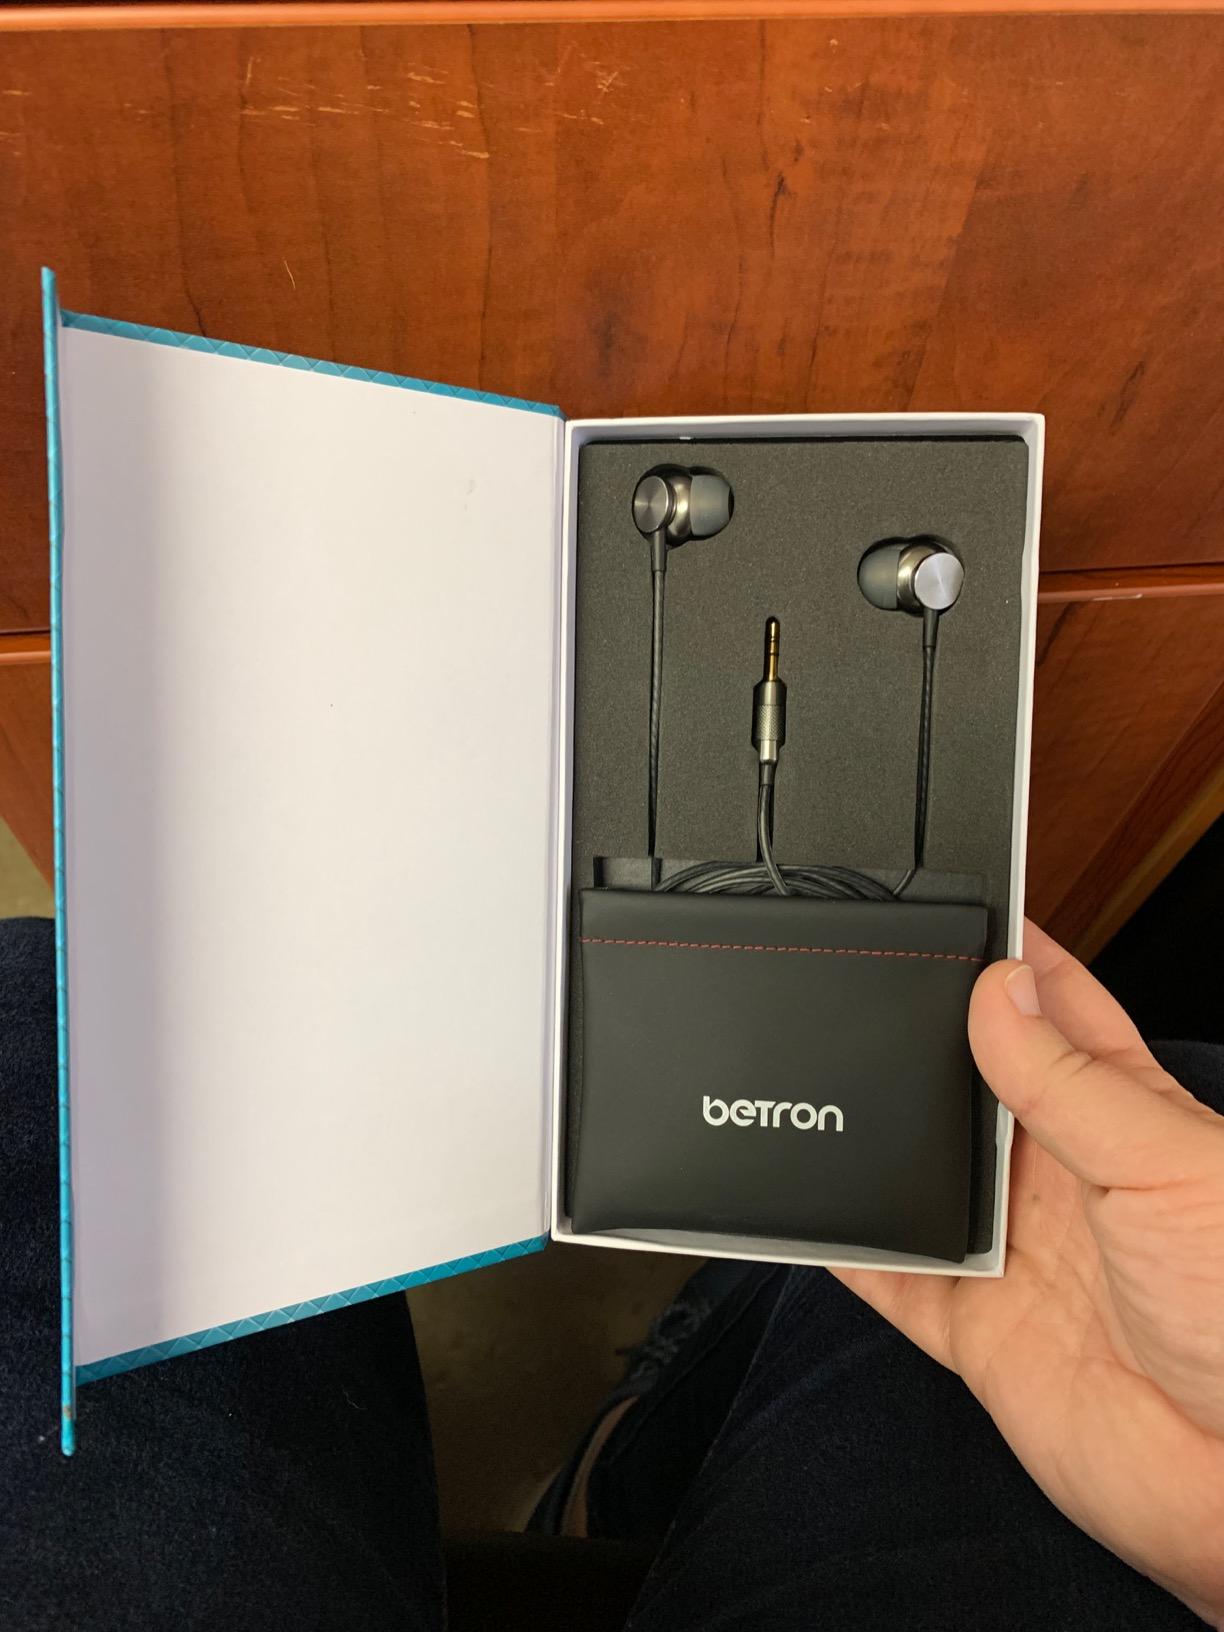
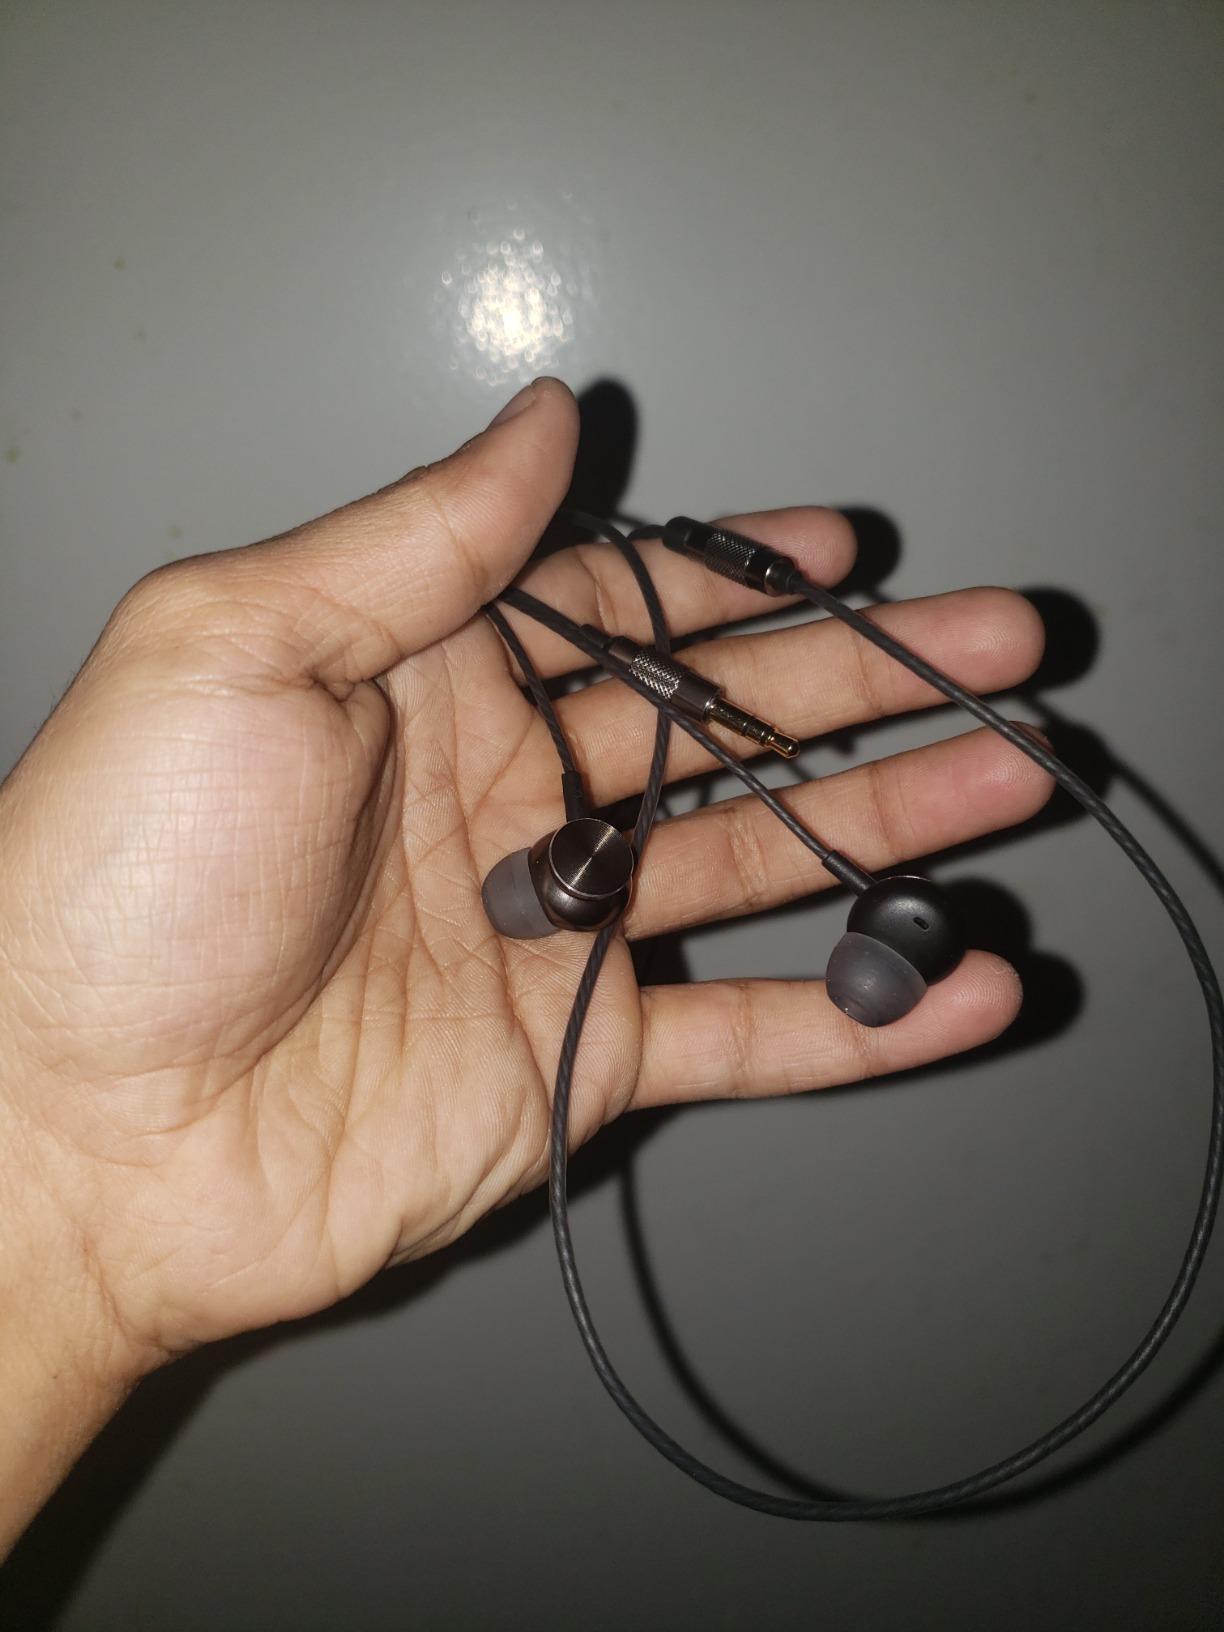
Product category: headphones
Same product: yes